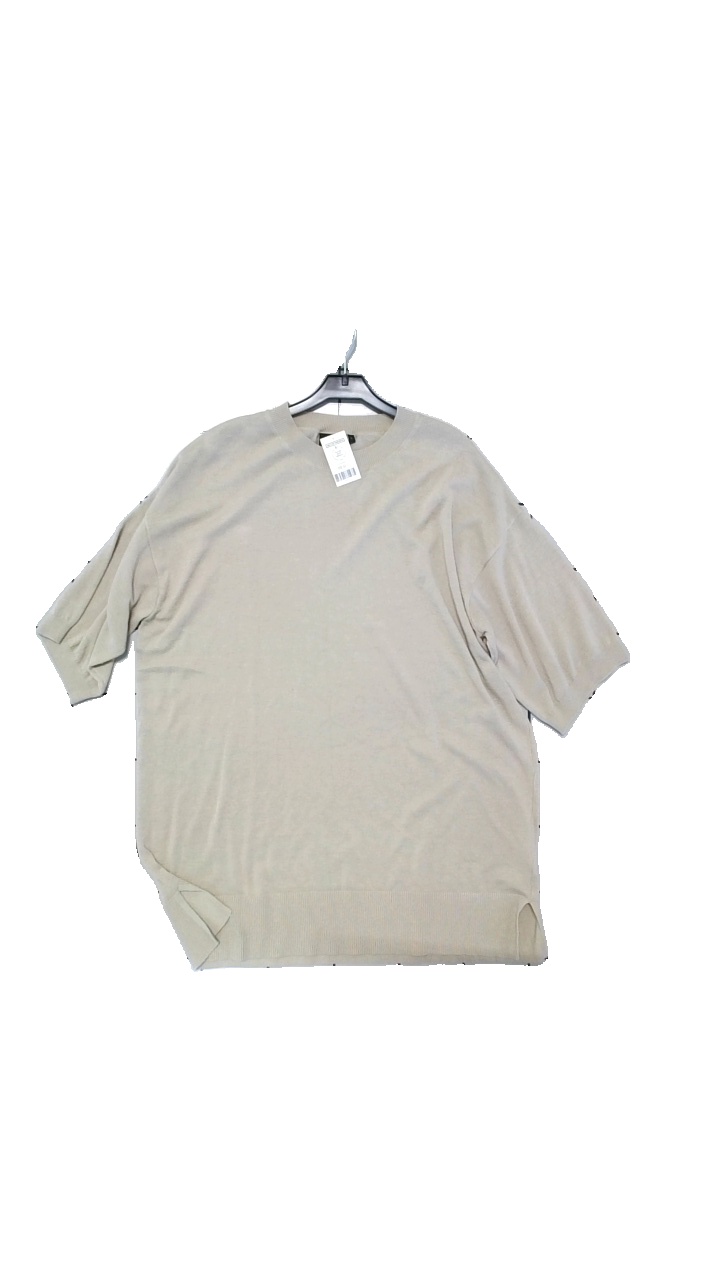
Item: Dress (Ladies)
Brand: Kappahl
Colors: Beige
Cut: Regular
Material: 60% Polyester, 35% Nylon, 5% ull
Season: All
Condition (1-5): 4
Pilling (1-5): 3
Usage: Reuse
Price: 50-100